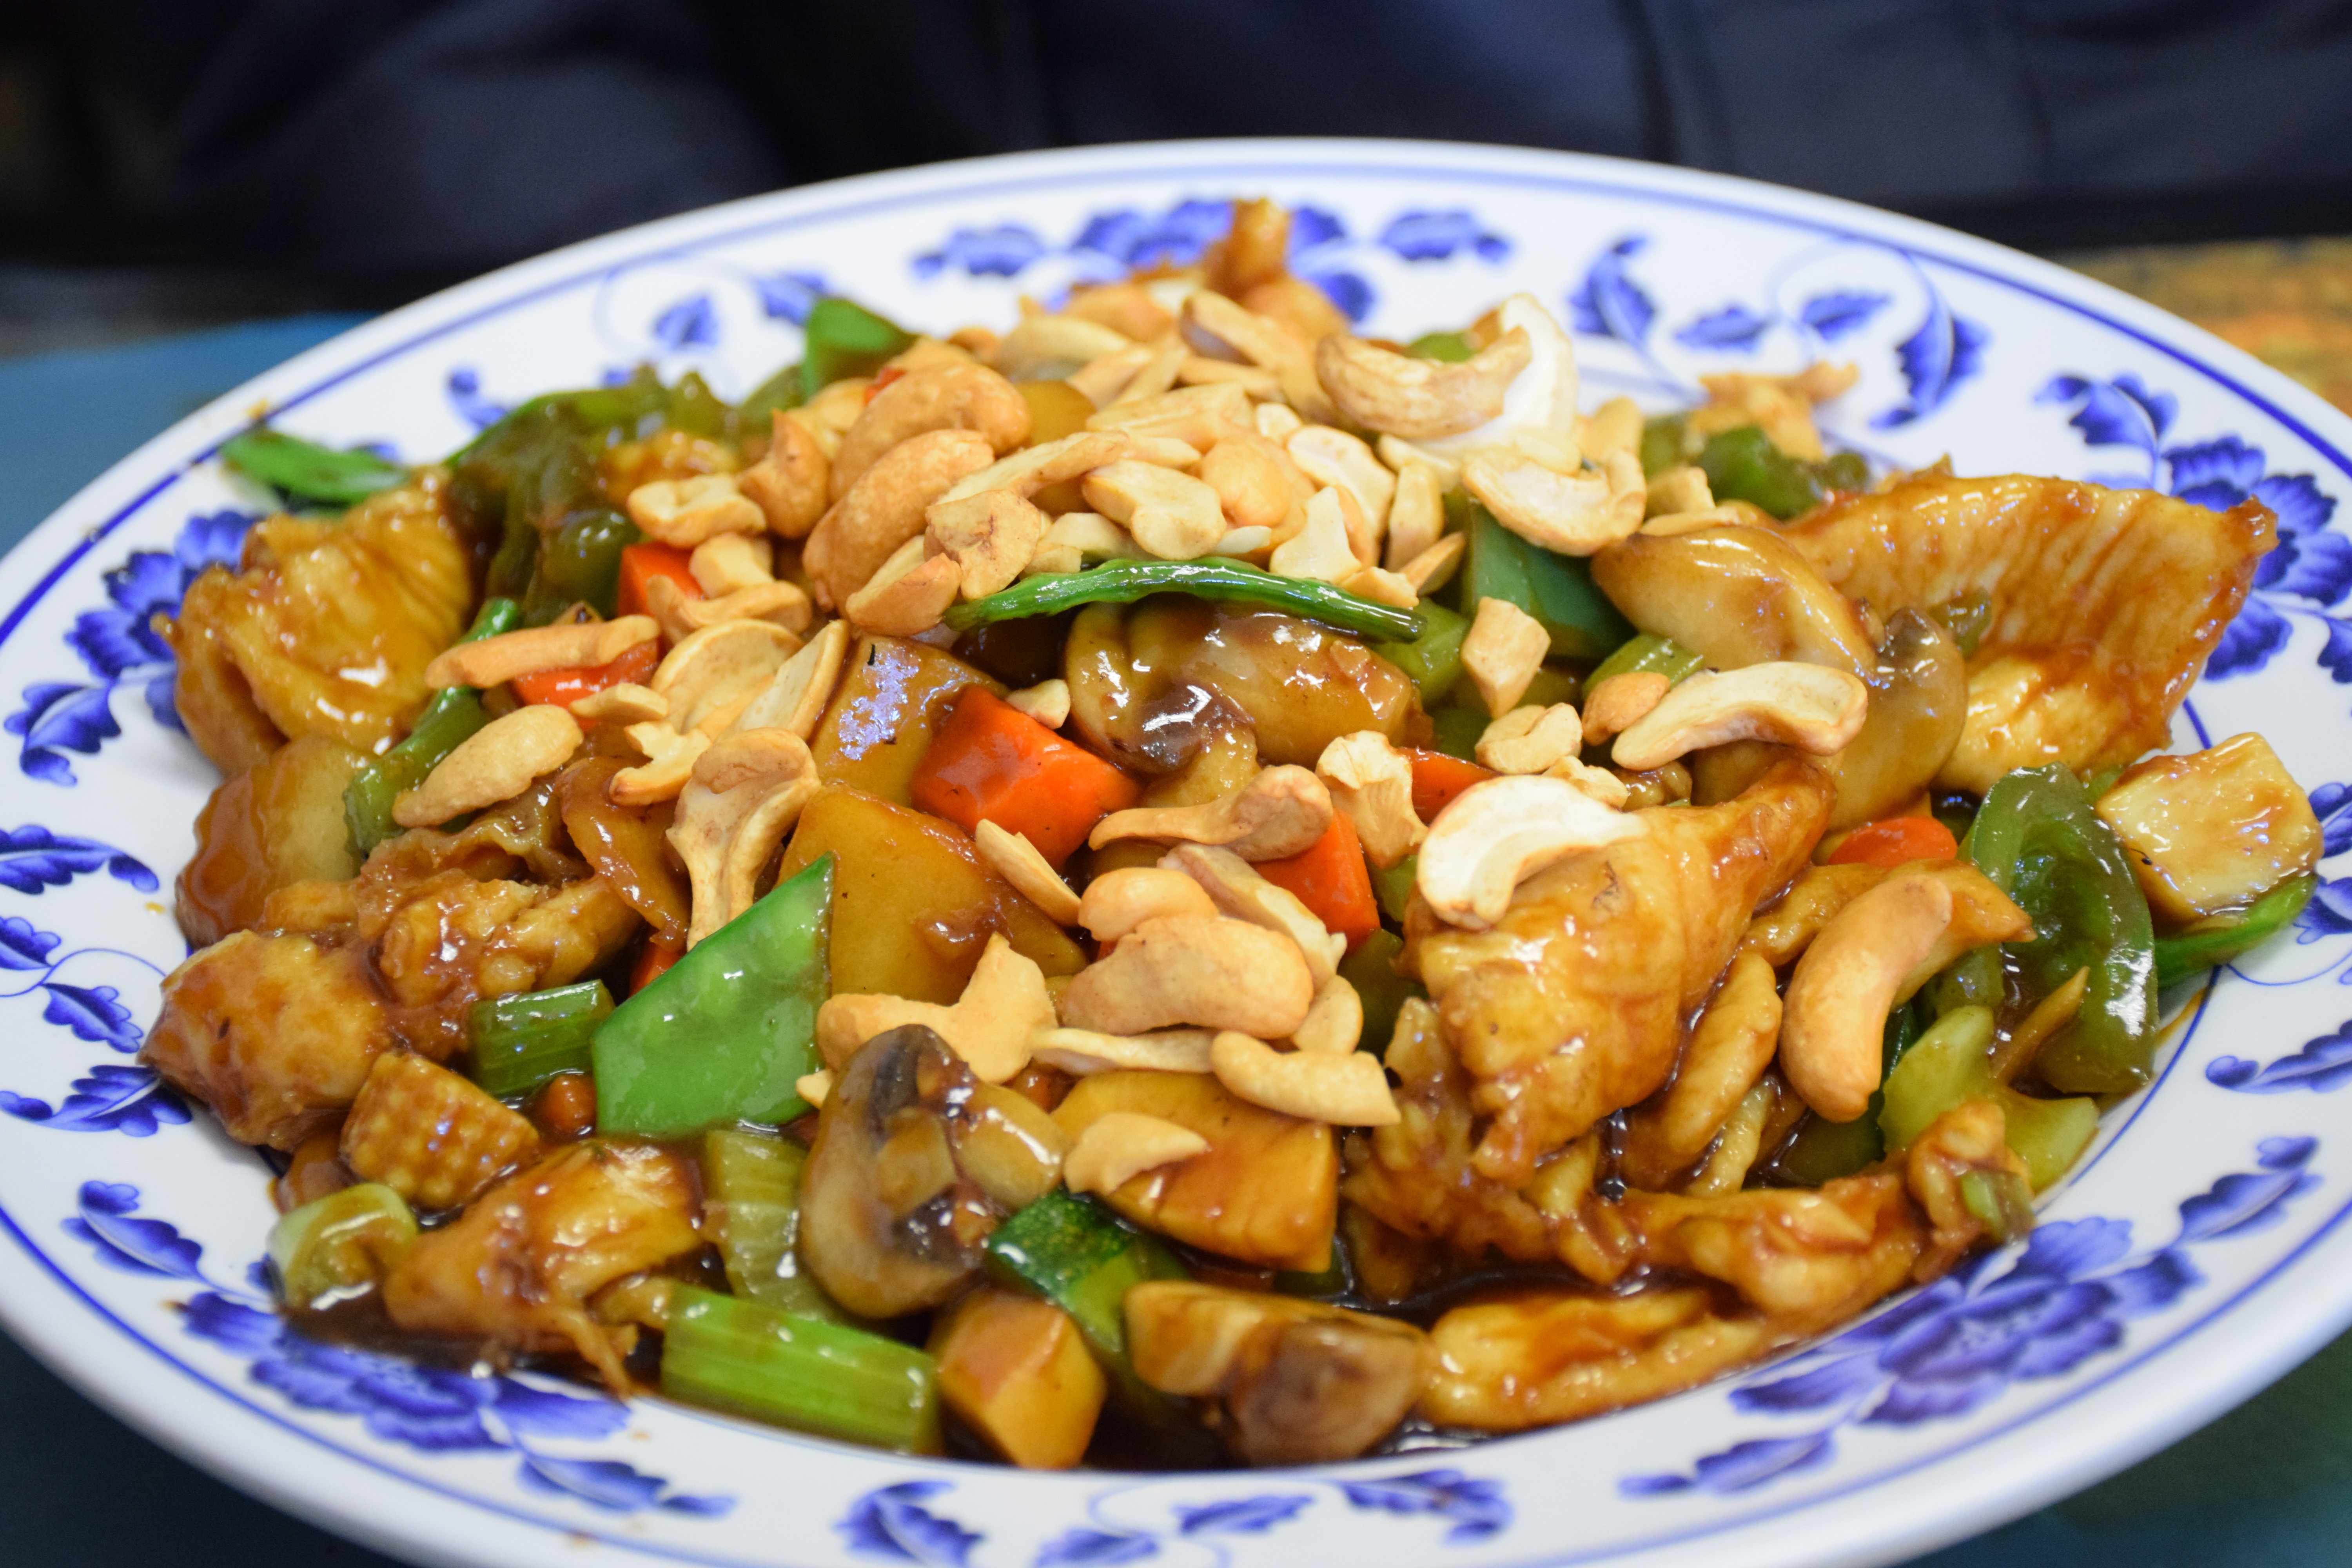
dish, meal, food, chinese, produce, cuisine, noodle, asian food, vegetarian food, curry, pad thai, thai food, chinese food, cashew chicken, chow mein, southeast asian food, char kway teow, mie goreng, kung pao chicken